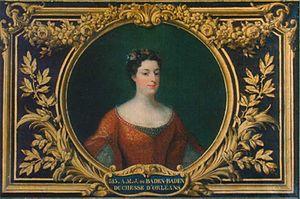
Louis Iᵉʳ d’Orléans, duc d'Orléans, dit « le Pieux », surnommé aussi « le Génovéfain », né à Versailles le 4 août 1703 et mort à Paris le 4 février 1752, est le fils du Régent. Duc de Chartres à sa naissance, Premier prince du sang en 1709 après la mort d'Henri Jules de Bourbon-Condé, duc d’Orléans à la mort de son père en 1723, il est le père de Louis-Philippe d'Orléans, le grand-père de Philippe Égalité, et l'arrière-grand-père du roi des Français Louis-Philippe.